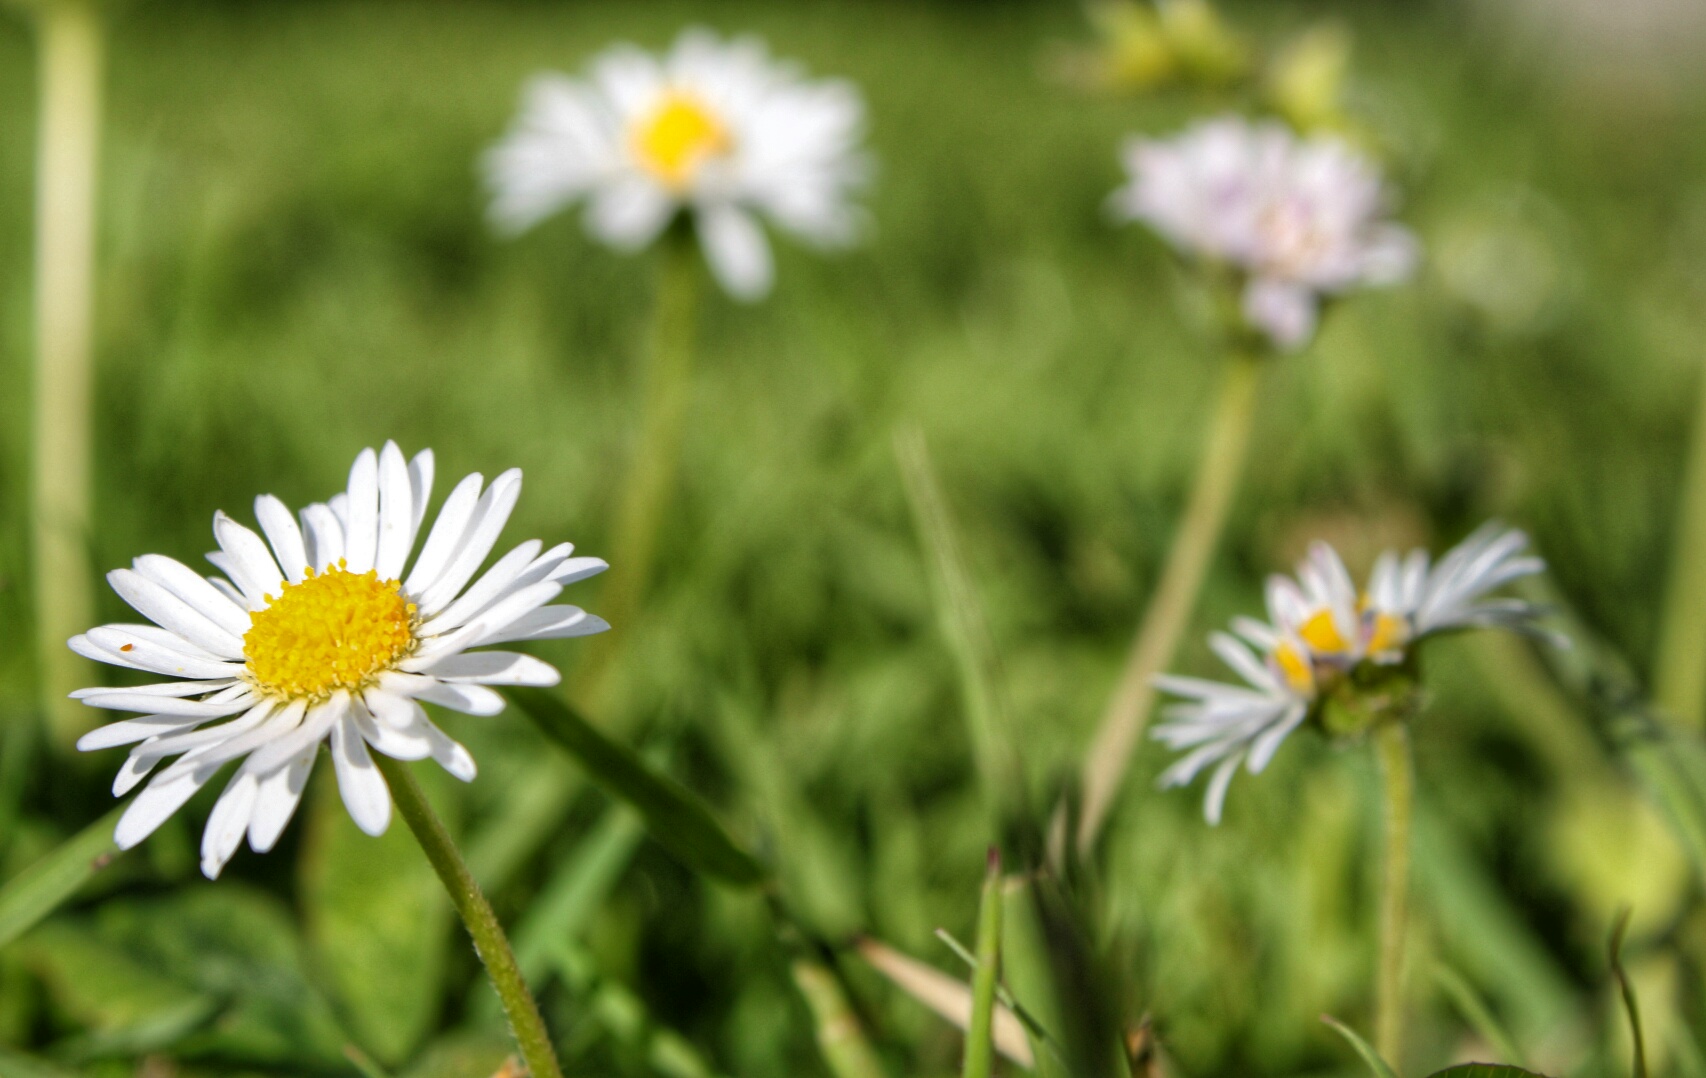
nature, grass, blossom, plant, field, meadow, prairie, flower, petal, bloom, daisy, botany, flora, wildflower, flowers, close up, outdoors, petals, asteraceae, aster, chamomile, macro photography, flowering plant, daisy family, oxeye daisy, land plant, chamaemelum nobile, marguerite daisy, garden cosmos